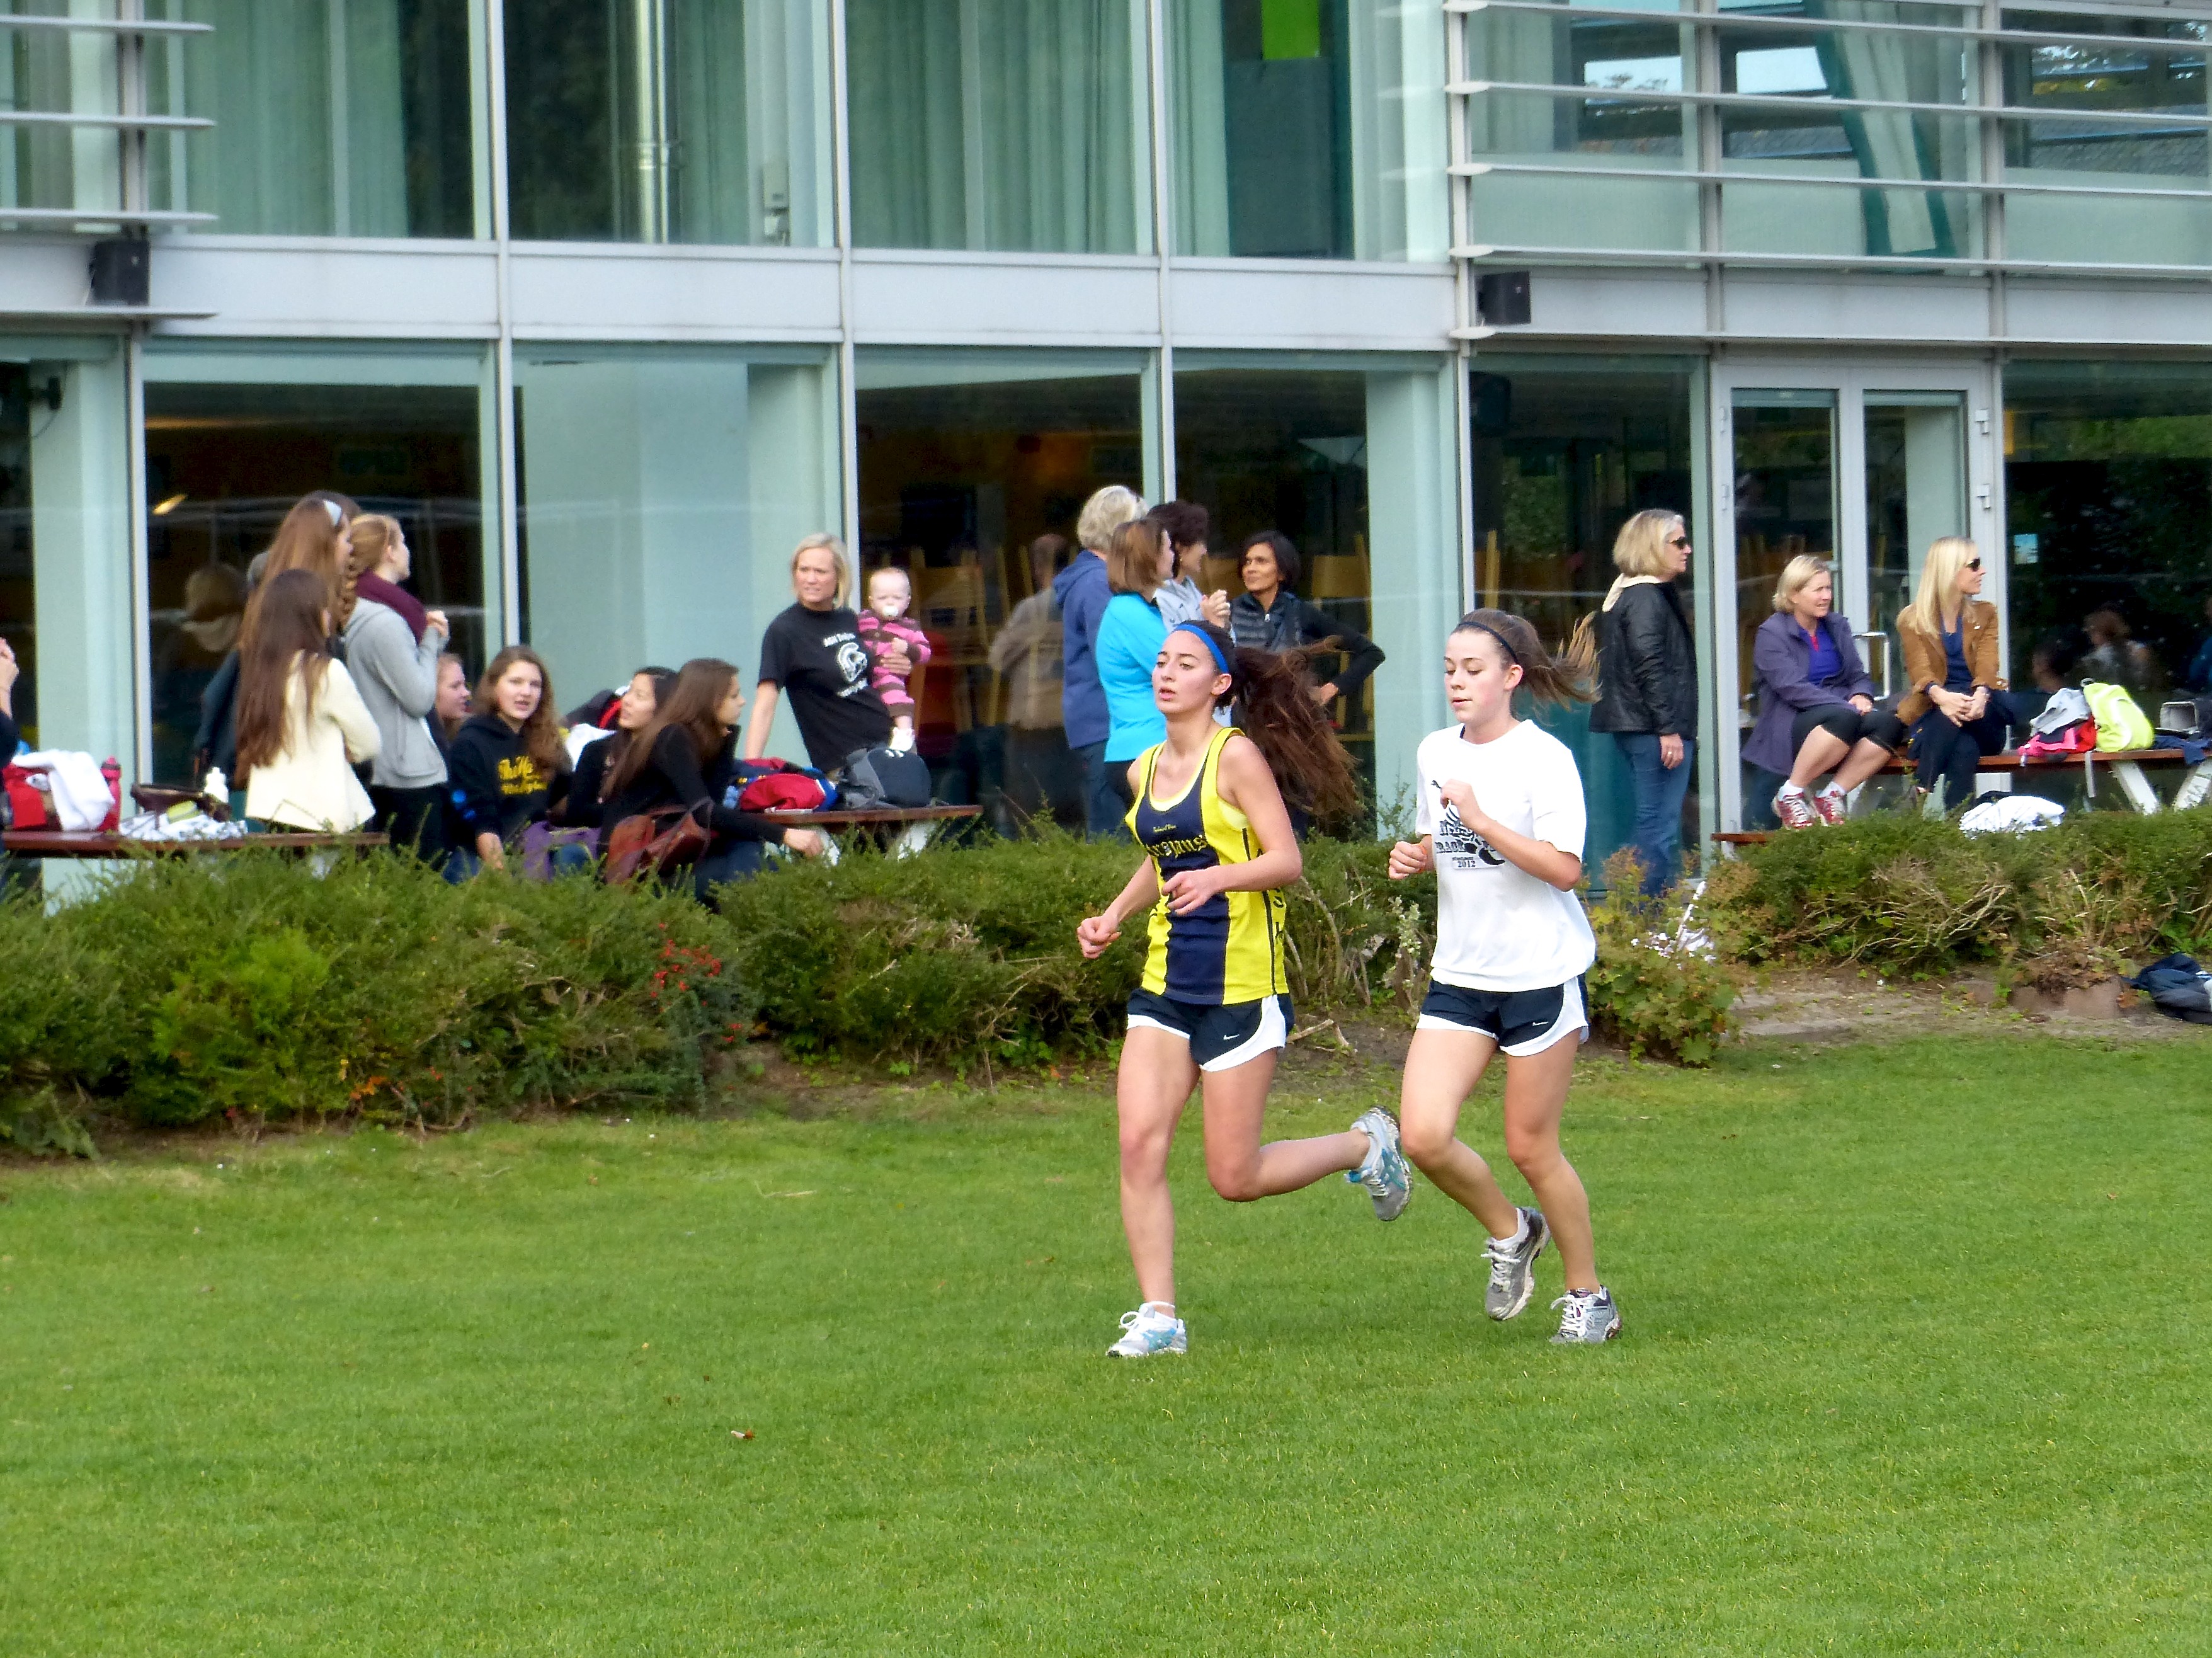
lawn, running, run, country, recreation, runner, cross, ash, race, hague, 2013, american, sports, school, endurance, athletics, tournament, physical exercise, outdoor recreation, human action, endurance sports, competition event, duathlon